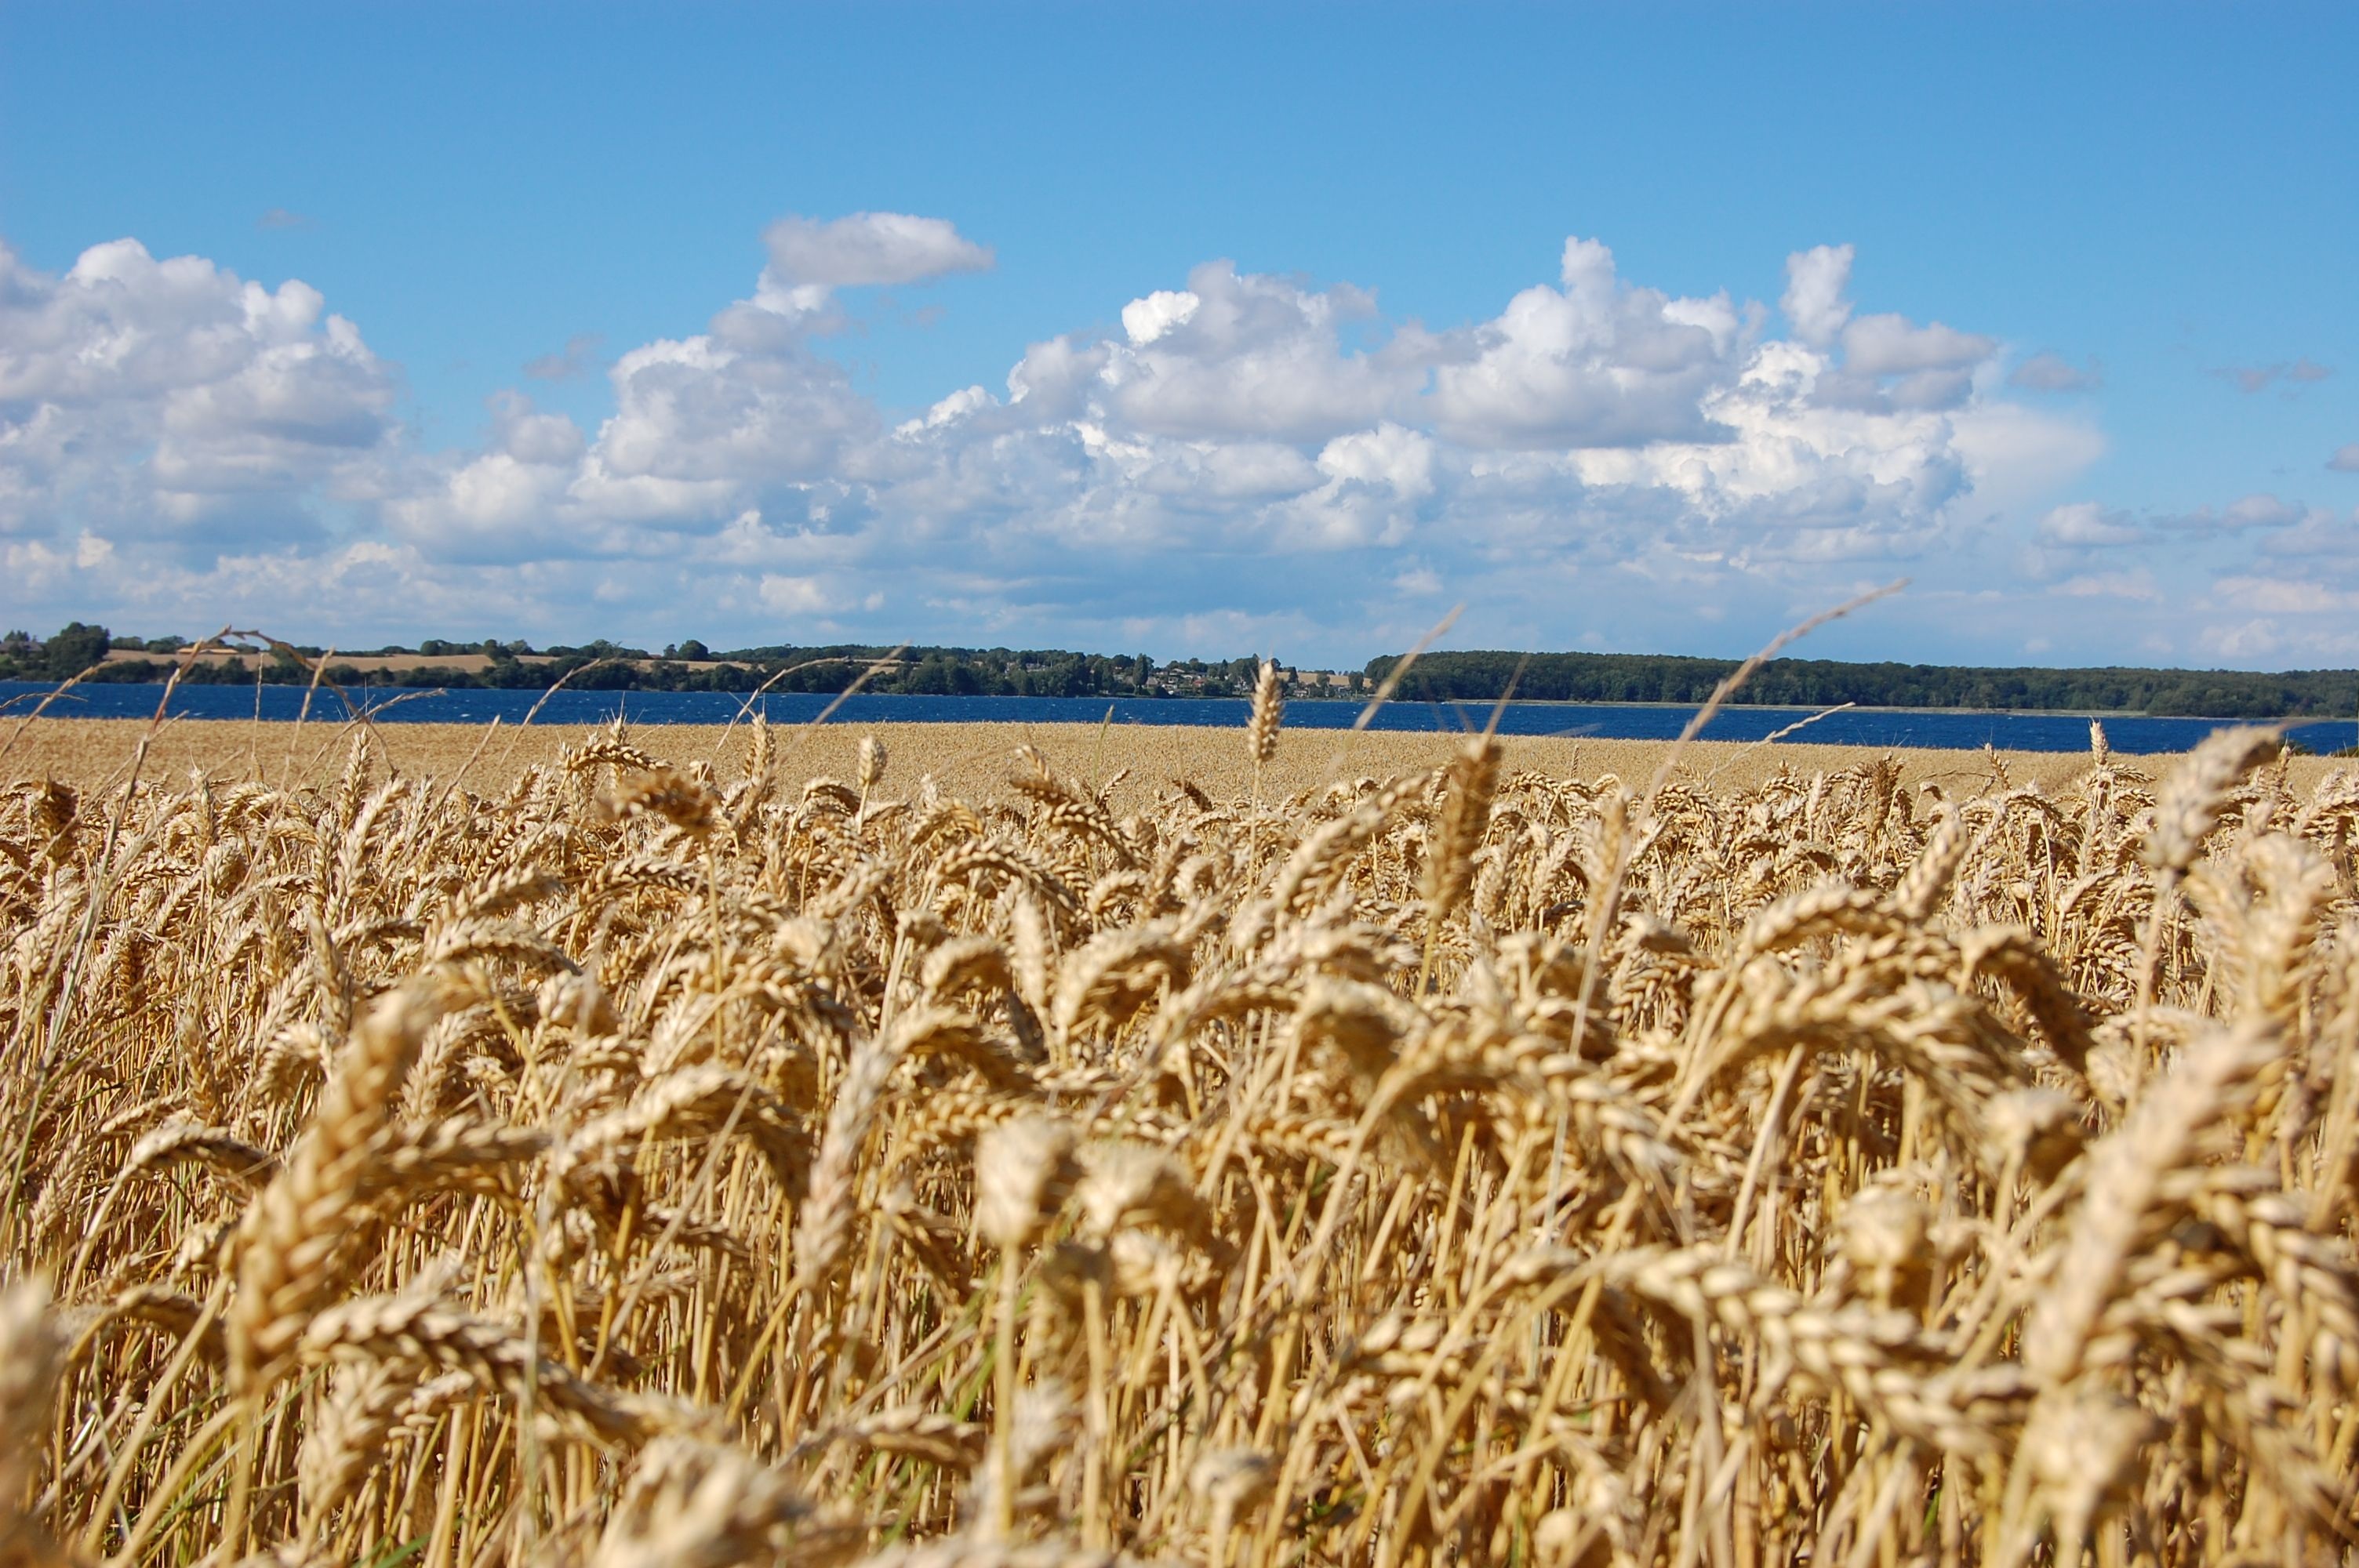
landscape, plant, field, wheat, food, crop, agriculture, denmark, flowering plant, commodity, grass family, land plant, food grain